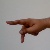
The image shows a hand gesture representing the letter 'P' in Indian Sign Language.